Stone Brewing Co.

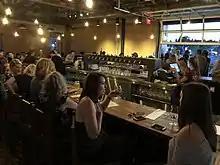
The second story bar at Stone Brewing Company in Napa, California

In May 2016, the company announced plans to open a tap room and 10-barrel brewing system in Napa, California. The facility is housed in the historic Borrero building in downtown Napa and opened in May 2018.